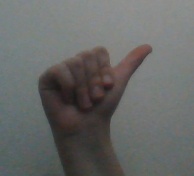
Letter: dhad